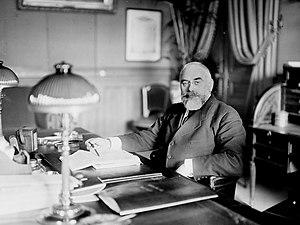
F. RAUX dans son bureau de la Préfecture de police de Paris
Popian est une commune française située dans le département de l'Hérault en région Occitanie.